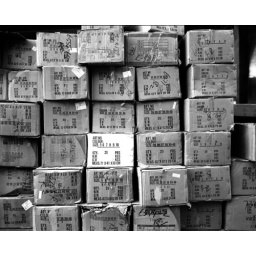
Shanghai in winter - a kind of warehouse open to the street